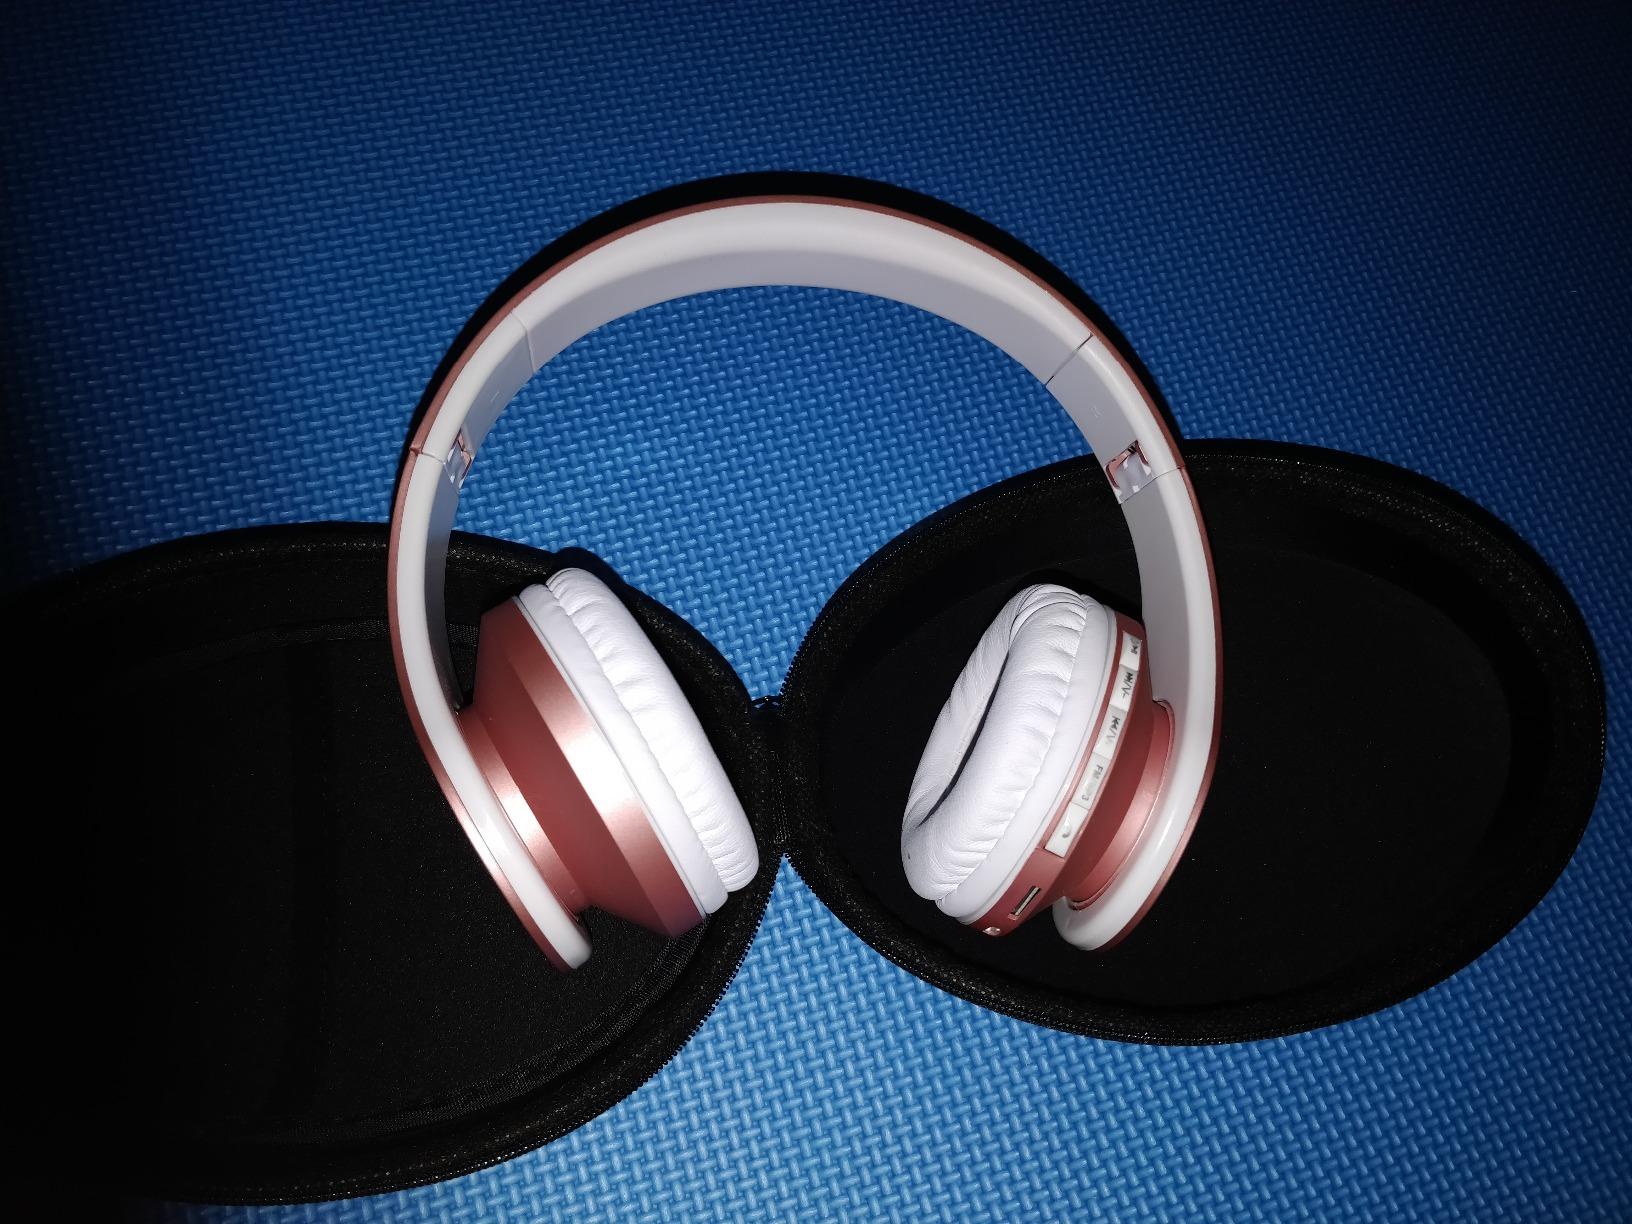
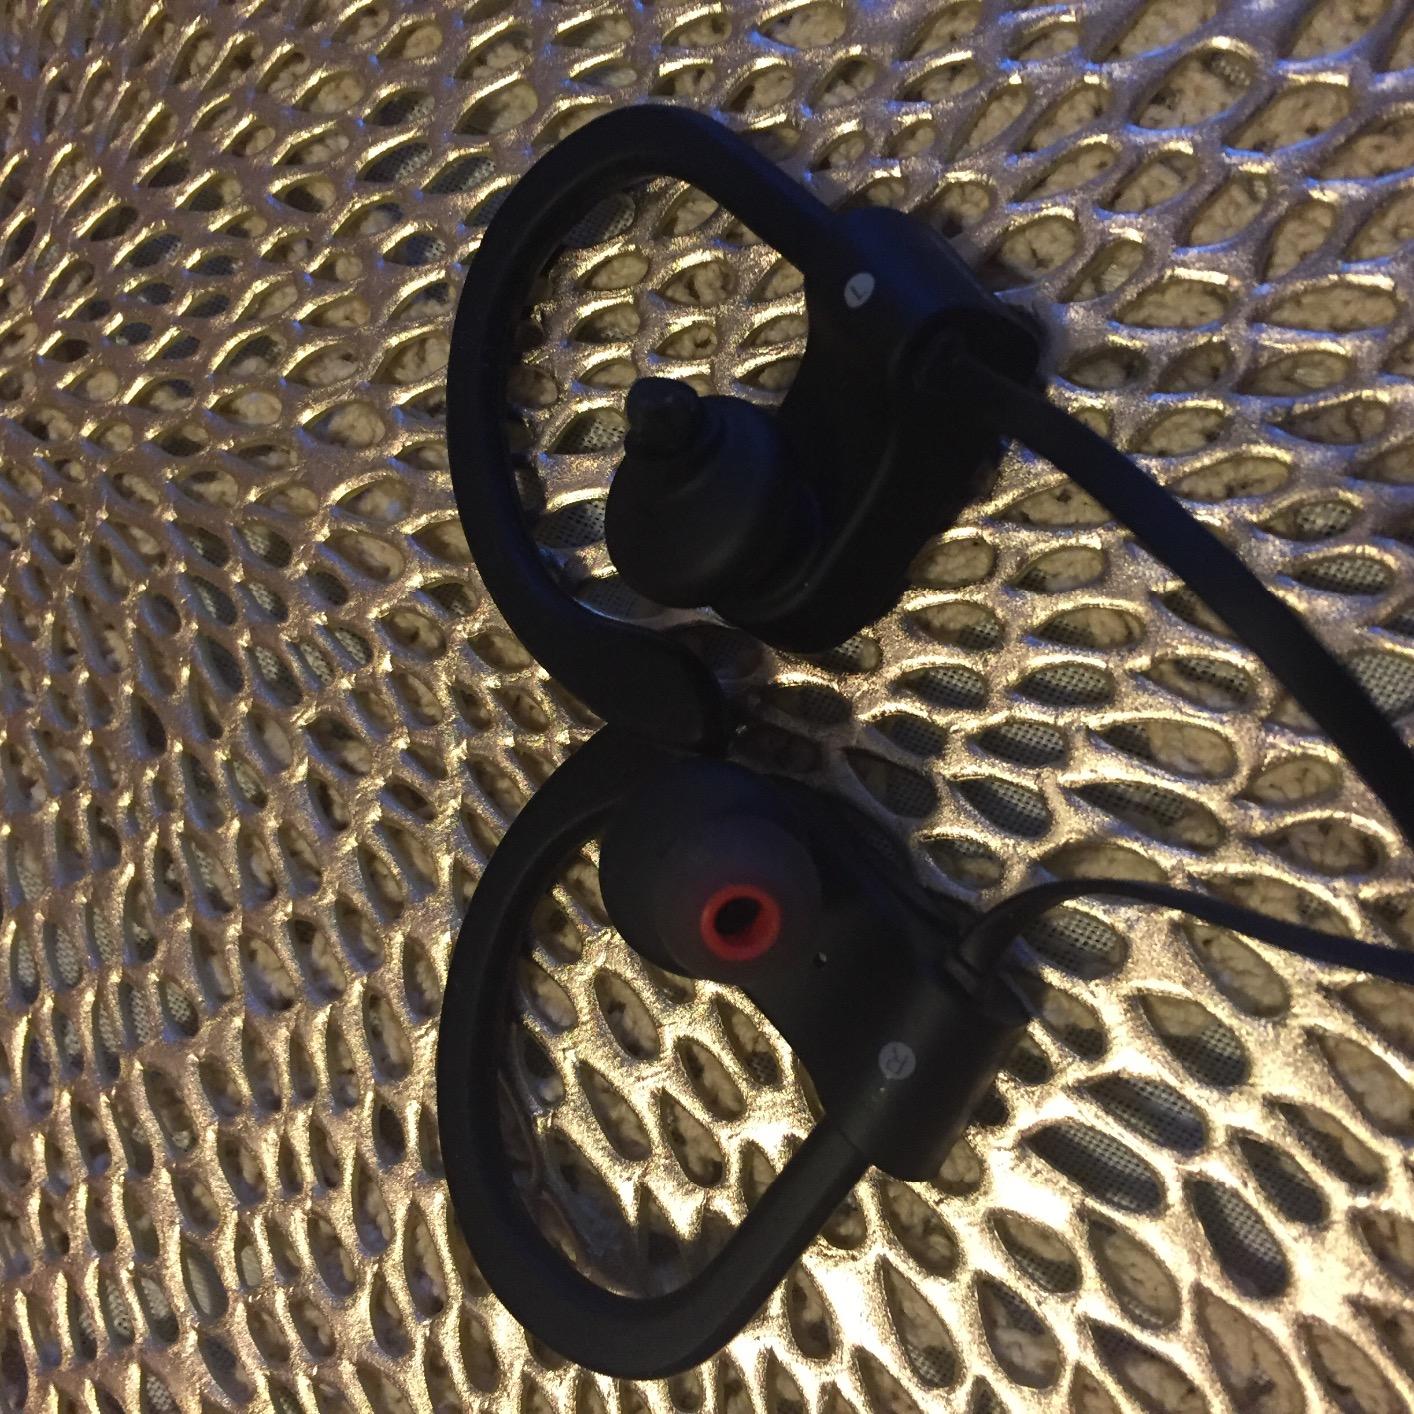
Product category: headphones
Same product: no